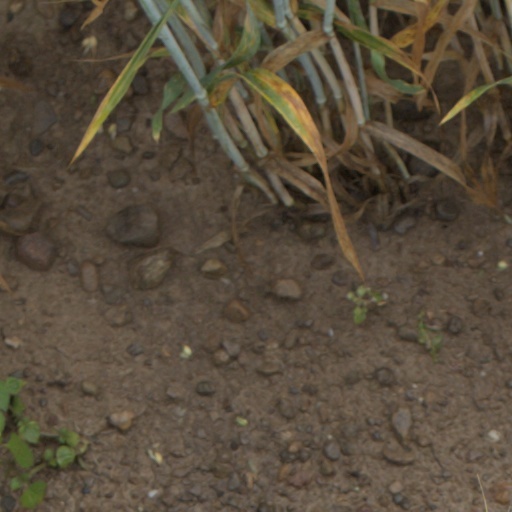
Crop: wheat